Curtis Gans

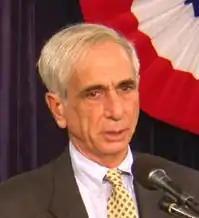
Curtis Gans speaking at a 2004 Washington Foreign Press Center Briefing on "The Upsurge in Voter Registration and Expectations for Turnout in the 2004 Elections.

Curtis Bernard Gans (June 17, 1937 – March 15, 2015) was an American activist, writer, and expert on American voting patterns.